Siena Cathedral Pulpit

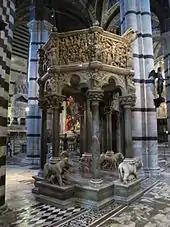
Siena Cathedral Pulpit with its seven columns

Leading from the Flight into Egypt to the Fourth Panel of the Massacre there is the image of three angels. This relief is the one that takes central spot upon the pulpit. It is also the only panel that does not contain Jesus or his family, in fact it is concerned with the absence of Christ, because it depicts when King Herod decreed the mass killing of the baby boys in Bethlehem to avoid the prophecy that the "King of Jews" would take his throne. This panel is also a new addition to the tradition of pulpits. It cannot be found in Nicolas previous Pisa pulpit and it also differs from its predecessors by having 24 nude children rather than the common 3 or 4. This panel is a good example of Nicolas attention to emotion and movement. The struggle between the families clutching their children and the Roman soldiers (wearing traditional Roman uniform) is true classical form. With none of the characters arranged stiffly but rather lunging, shirking and squirming in the panel. It is said that with “the sharpened dramatic effects” that Giovanni Pisano may have had a hand in creating this relief.